USS McCulloch

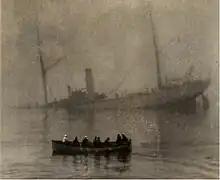
"McCulloch" sinking on 13 June 1917.

On 13 June 1917, "McCulloch" was steaming with 90 U.S. Coast Guard and U.S. Navy personnel on board from San Pedro, California, to Mare Island Navy Yard, where she was to be fitted with larger guns for her wartime Navy service. She was proceeding cautiously in heavy fog about west-northwest of Point Conception, California, at 07:30 when her crew heard the fog signal of the Pacific Steamship Company passenger steamer "Governor", which was southbound from San Francisco to San Pedro with 429 passengers and crew aboard. "Governor"s crew also heard "McCulloch"s fog signal, and "Governor"s captain ordered full speed astern and ordered "Governor"′s whistle to blow three times to indicate that her engines were at full speed astern. "McCulloch" was off "Governor"s port bow when "Governor" struck her on the starboard side just aft of the pilot house at 07:33, tearing a hole in "McCulloch"s hull and seriously injuring one of "McCulloch"s crewmen in his bunk. "Governor", which suffered no casualties among her passengers and crew, took aboard all of "McCulloch"s crew, and "McCulloch" sank 35 minutes after the collision three nautical miles northwest of Point Conception. Her injured crewman died on 16 June 1917 in a hospital in San Pedro.